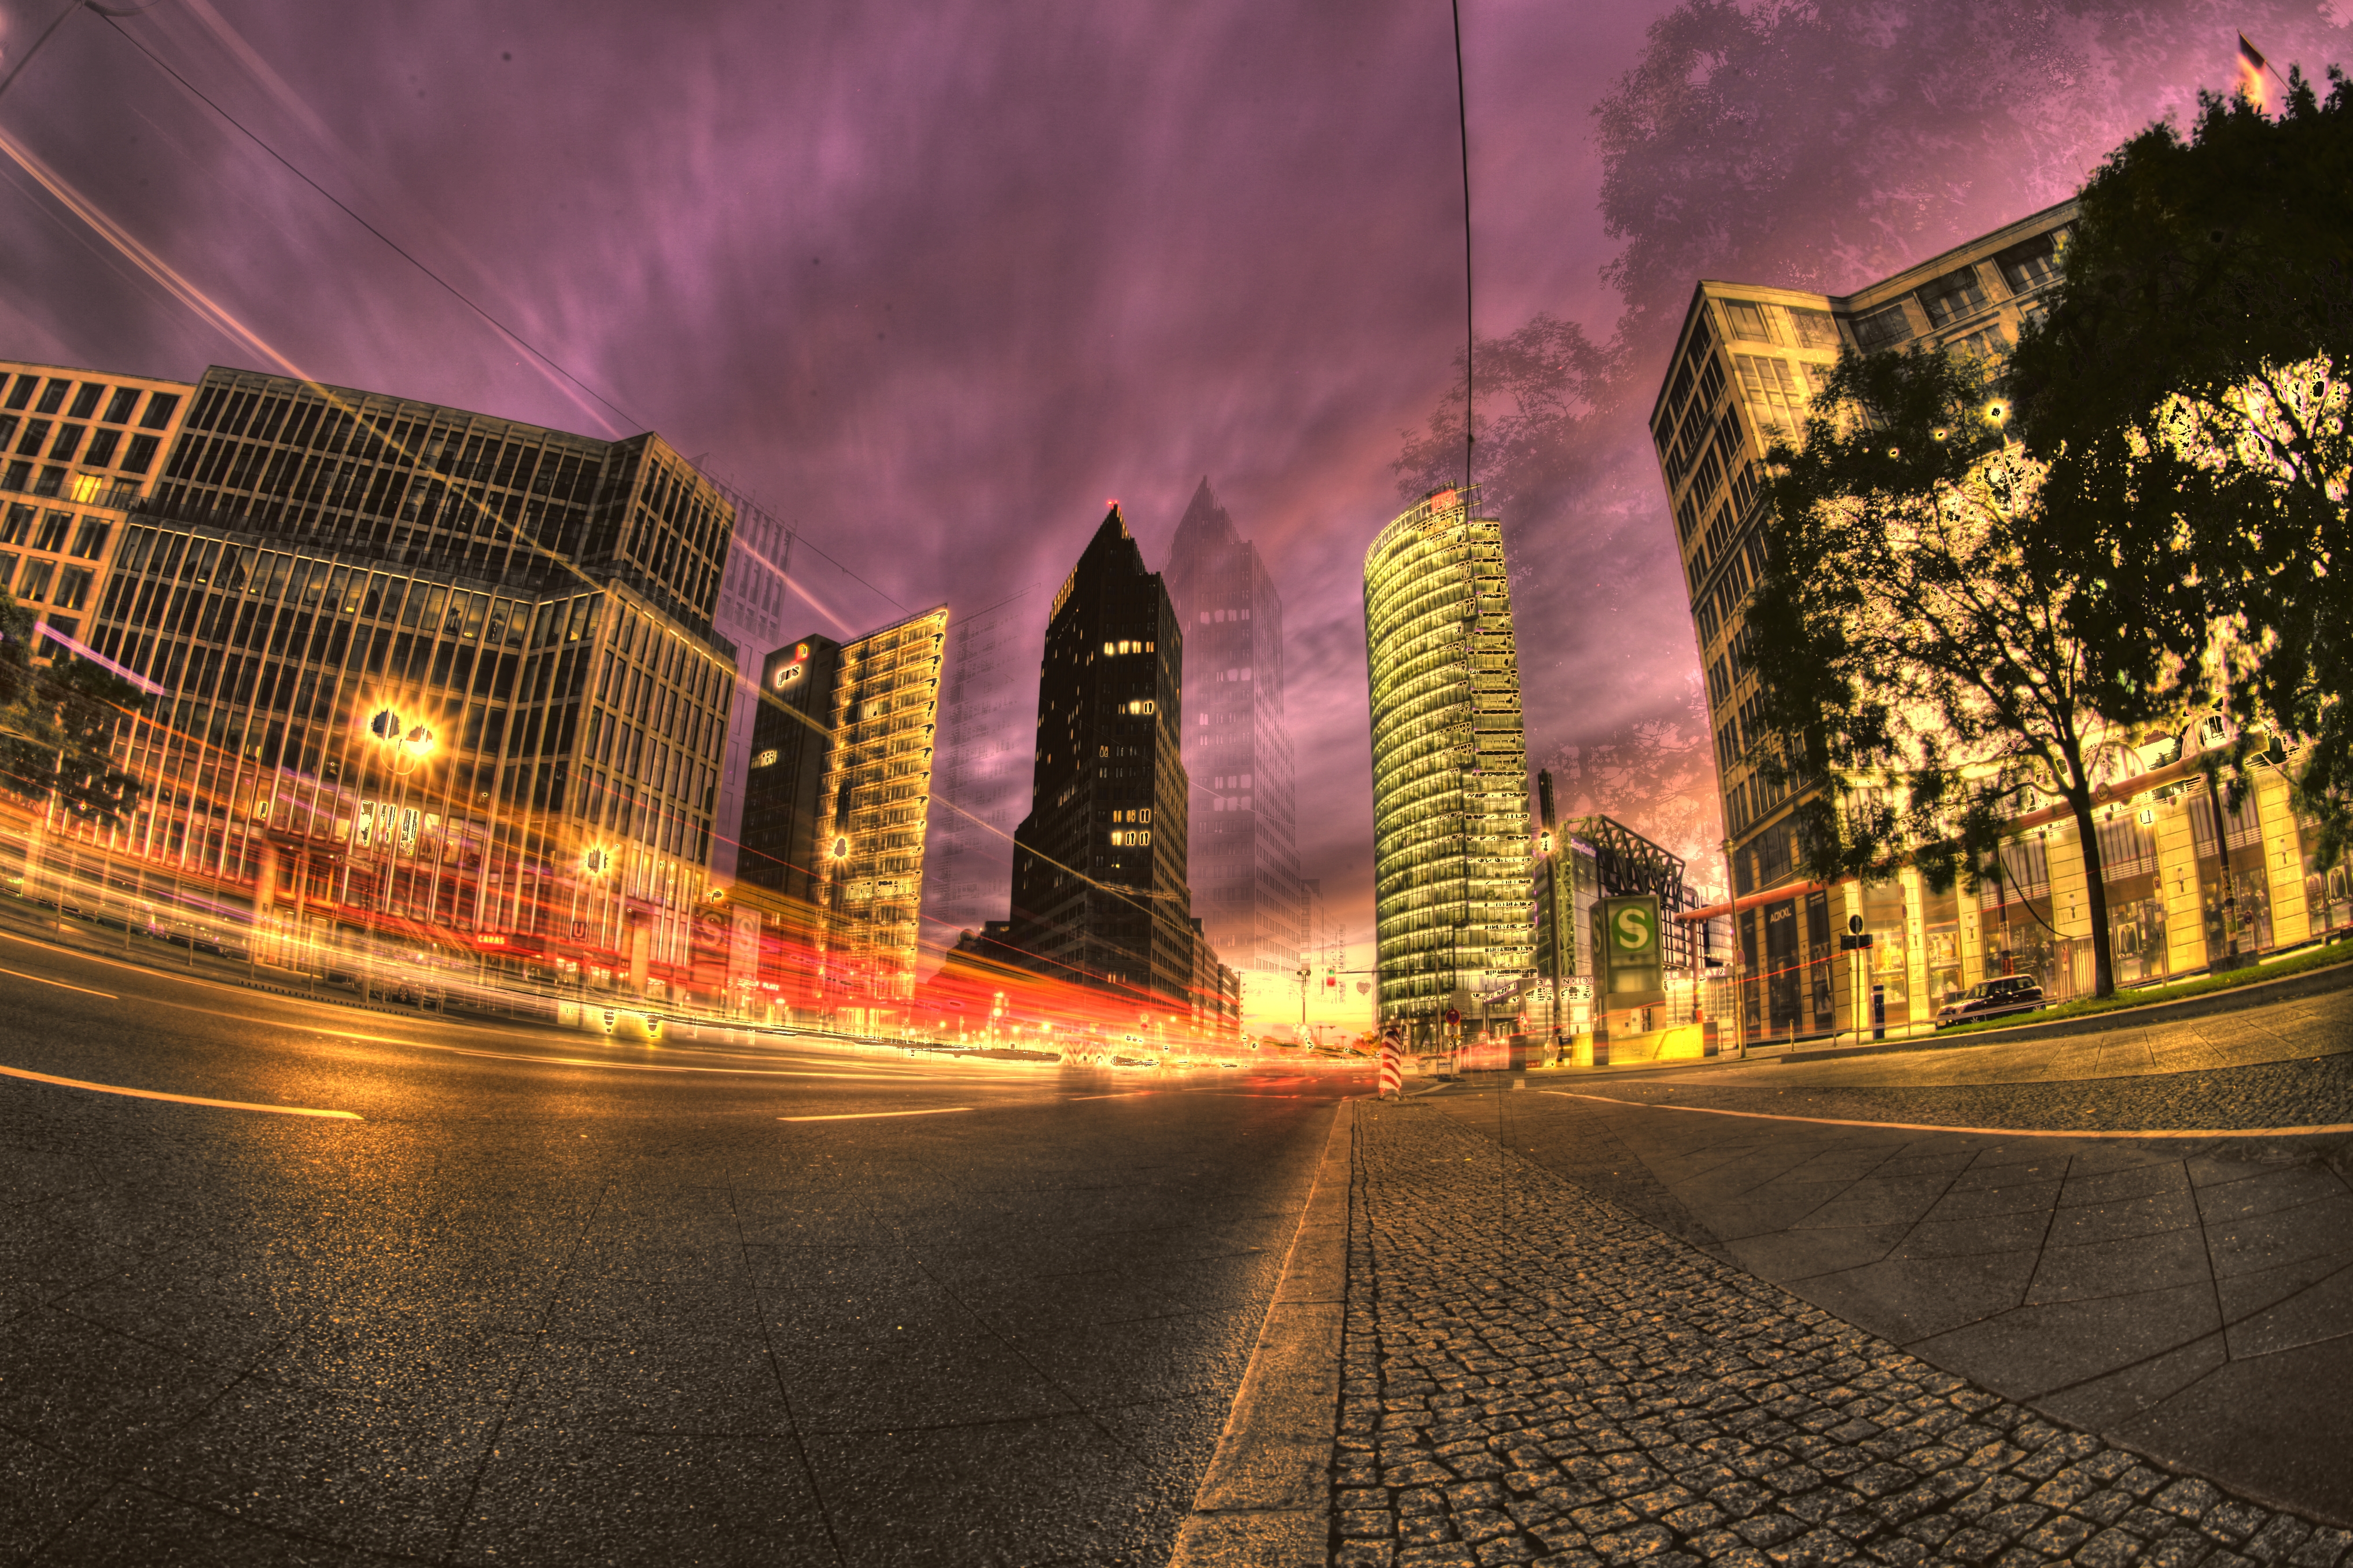
creative, light, skyline, night, photography, sunlight, morning, city, skyscraper, cityscape, dusk, evening, reflection, bulb, canon, landmark, darkness, streets, copyrightfree, commons, berlin, wendelin, jacober, 5d, bilder, lizenzfreie, shape, metropolis, undergorund, urban area, computer wallpaper